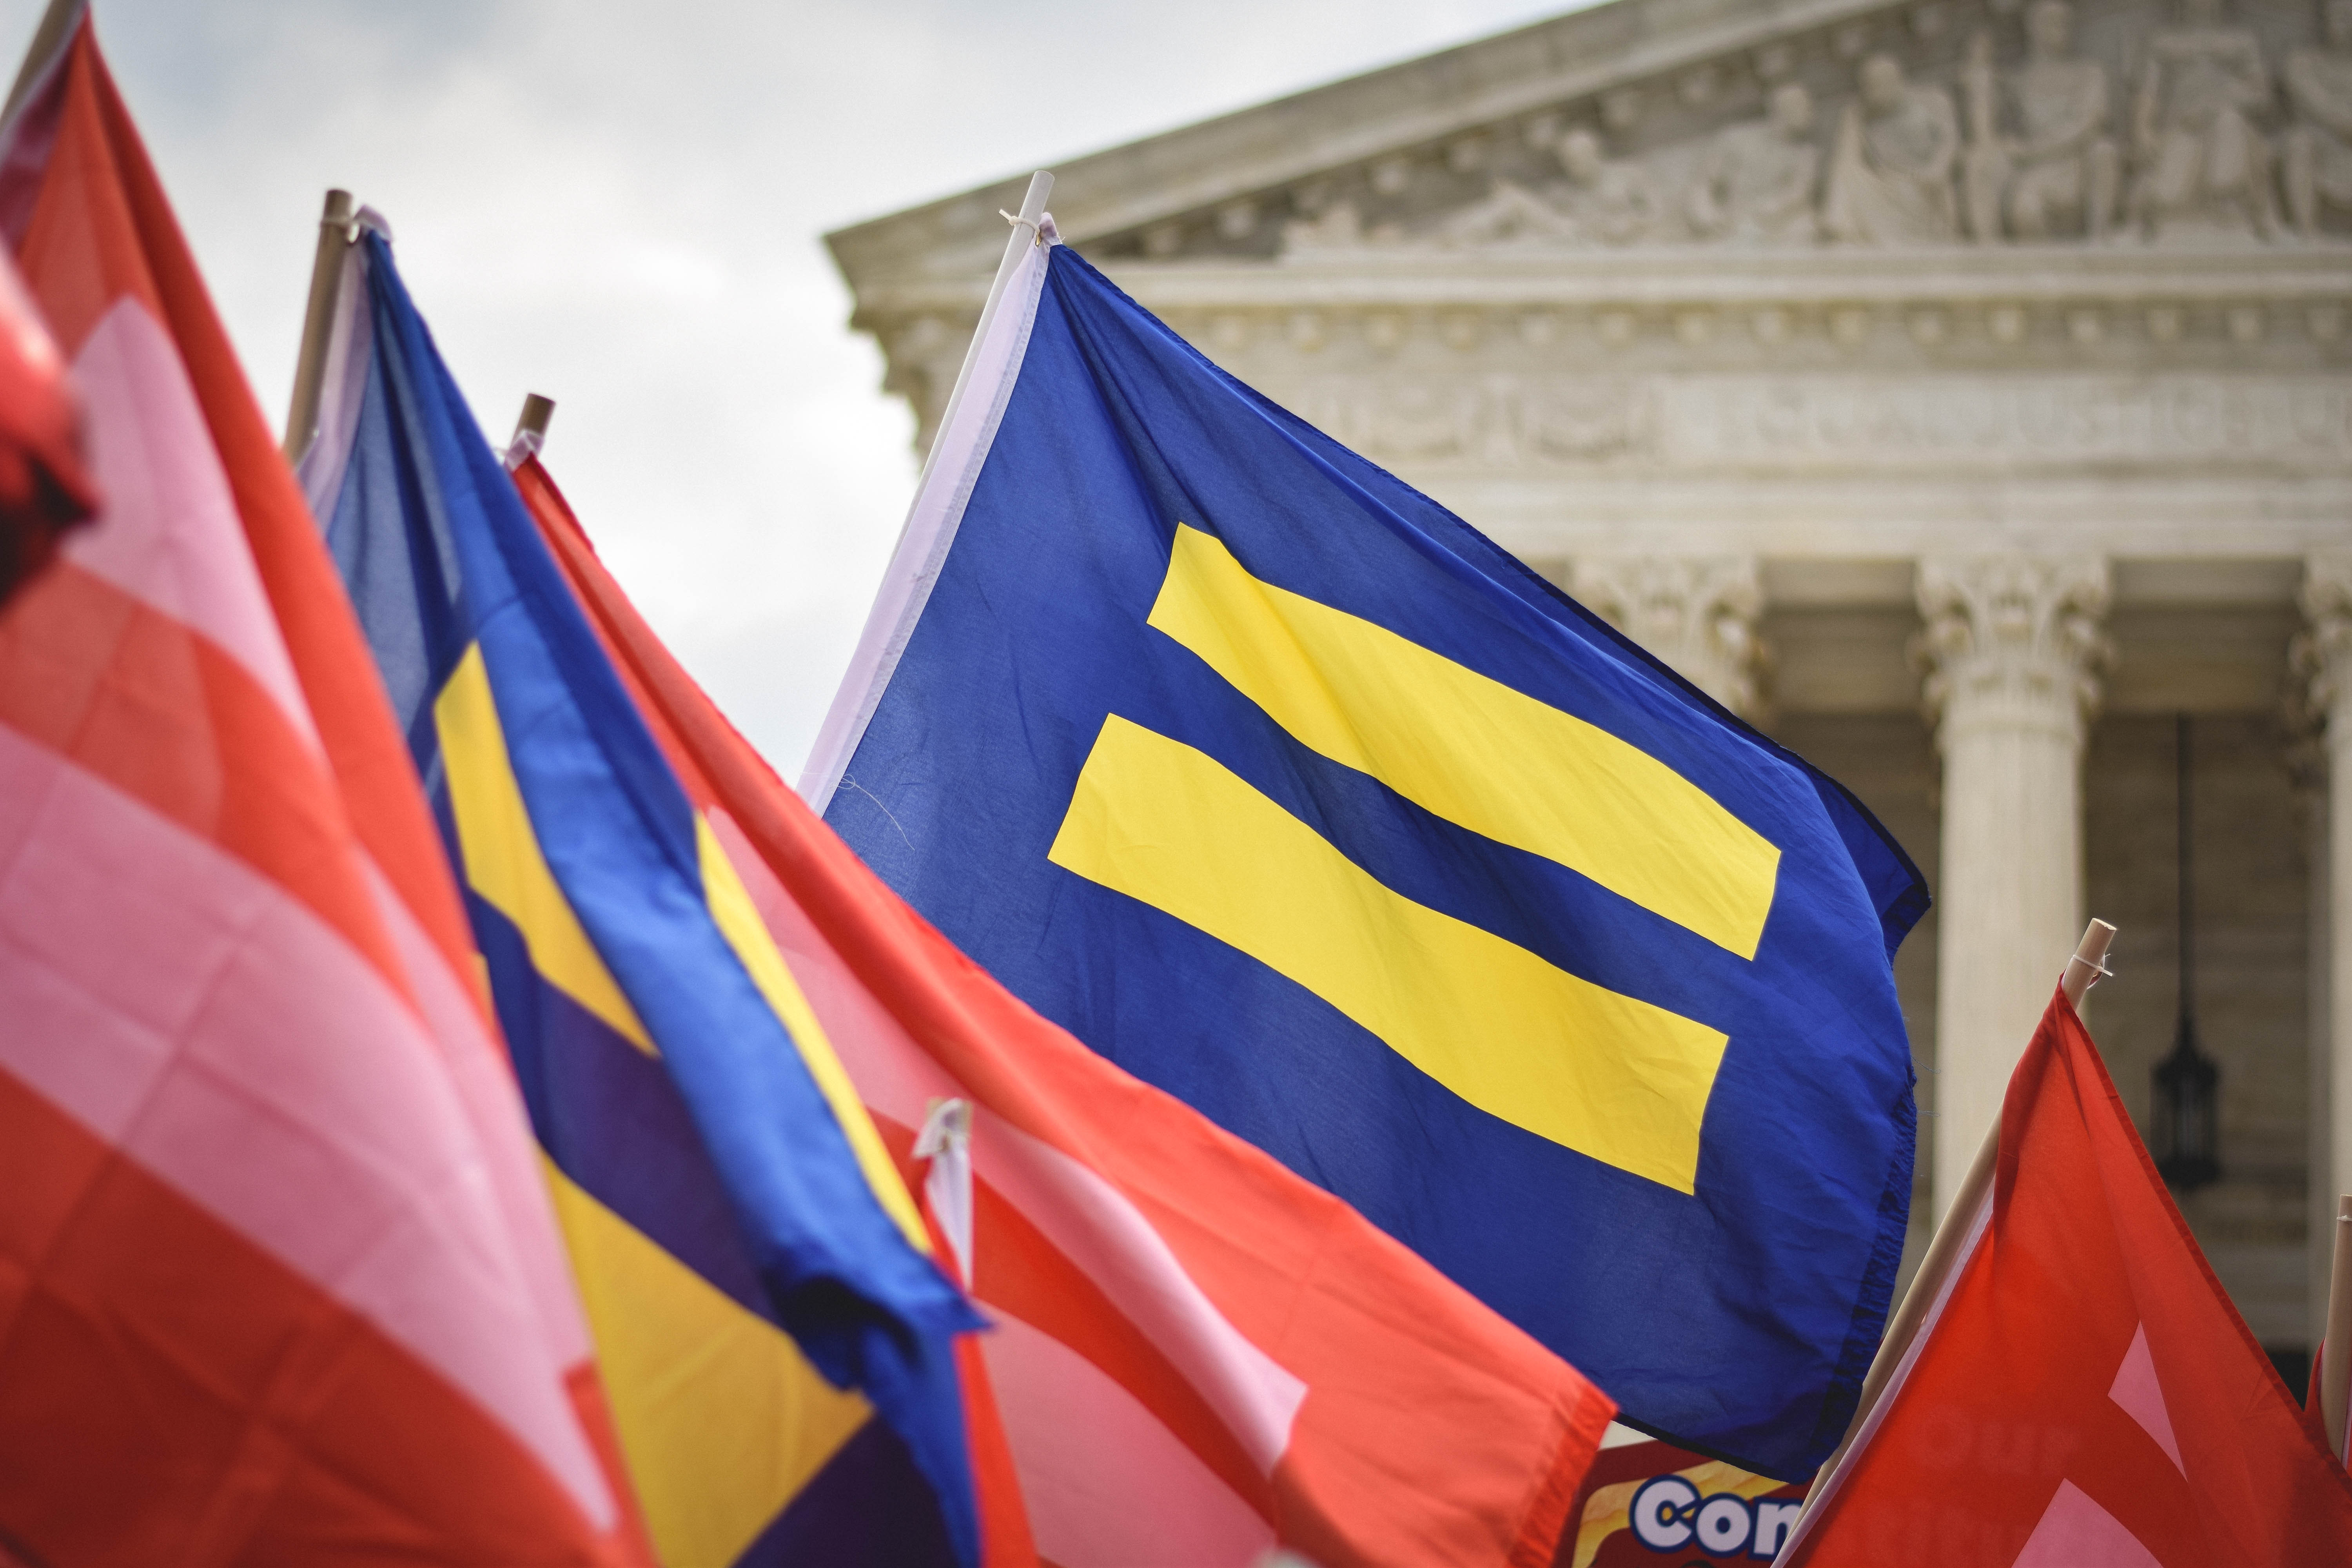
structure, building, red, vehicle, color, flag, blue, flags, flag of the united states